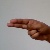
The image shows a hand gesture representing the letter 'H' in Indian Sign Language.